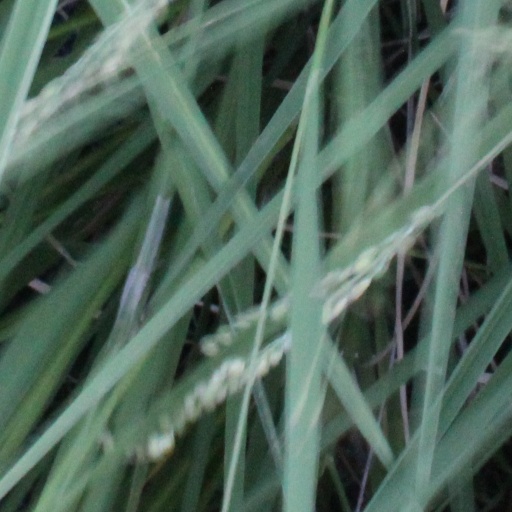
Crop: rice